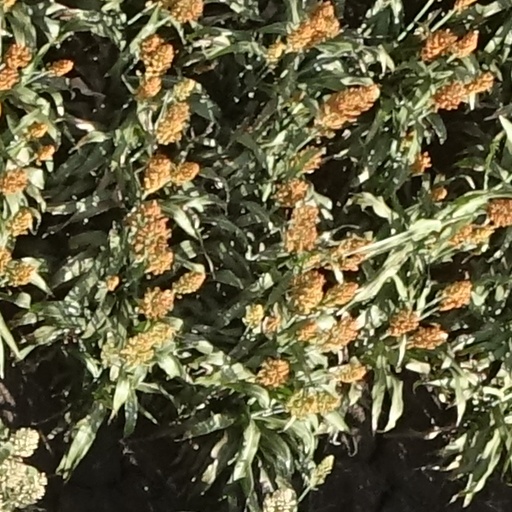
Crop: sorghum